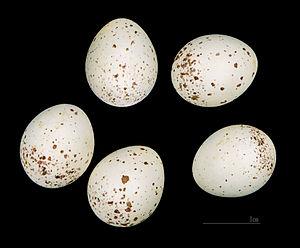
La mésange noire est une espèce de passereaux de la famille des Paridés.